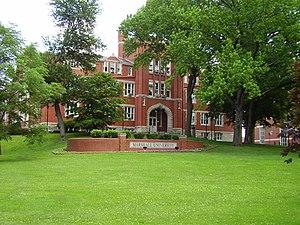
Huntington est une ville de l'État de Virginie-Occidentale située sur les rives de la rivière Ohio, aux États-Unis. Elle s’étend sur le comté de Cabell, dont elle est le siège, mais le quartier de Westmoreland déborde dans le comté de Wayne. Sa population s’élevait à 49 138 habitants lors du recensement de 2010, estimée à 46 048 habitants en 2018. C’est la deuxième ville de Virginie-Occidentale après Charleston, la capitale de l’État.